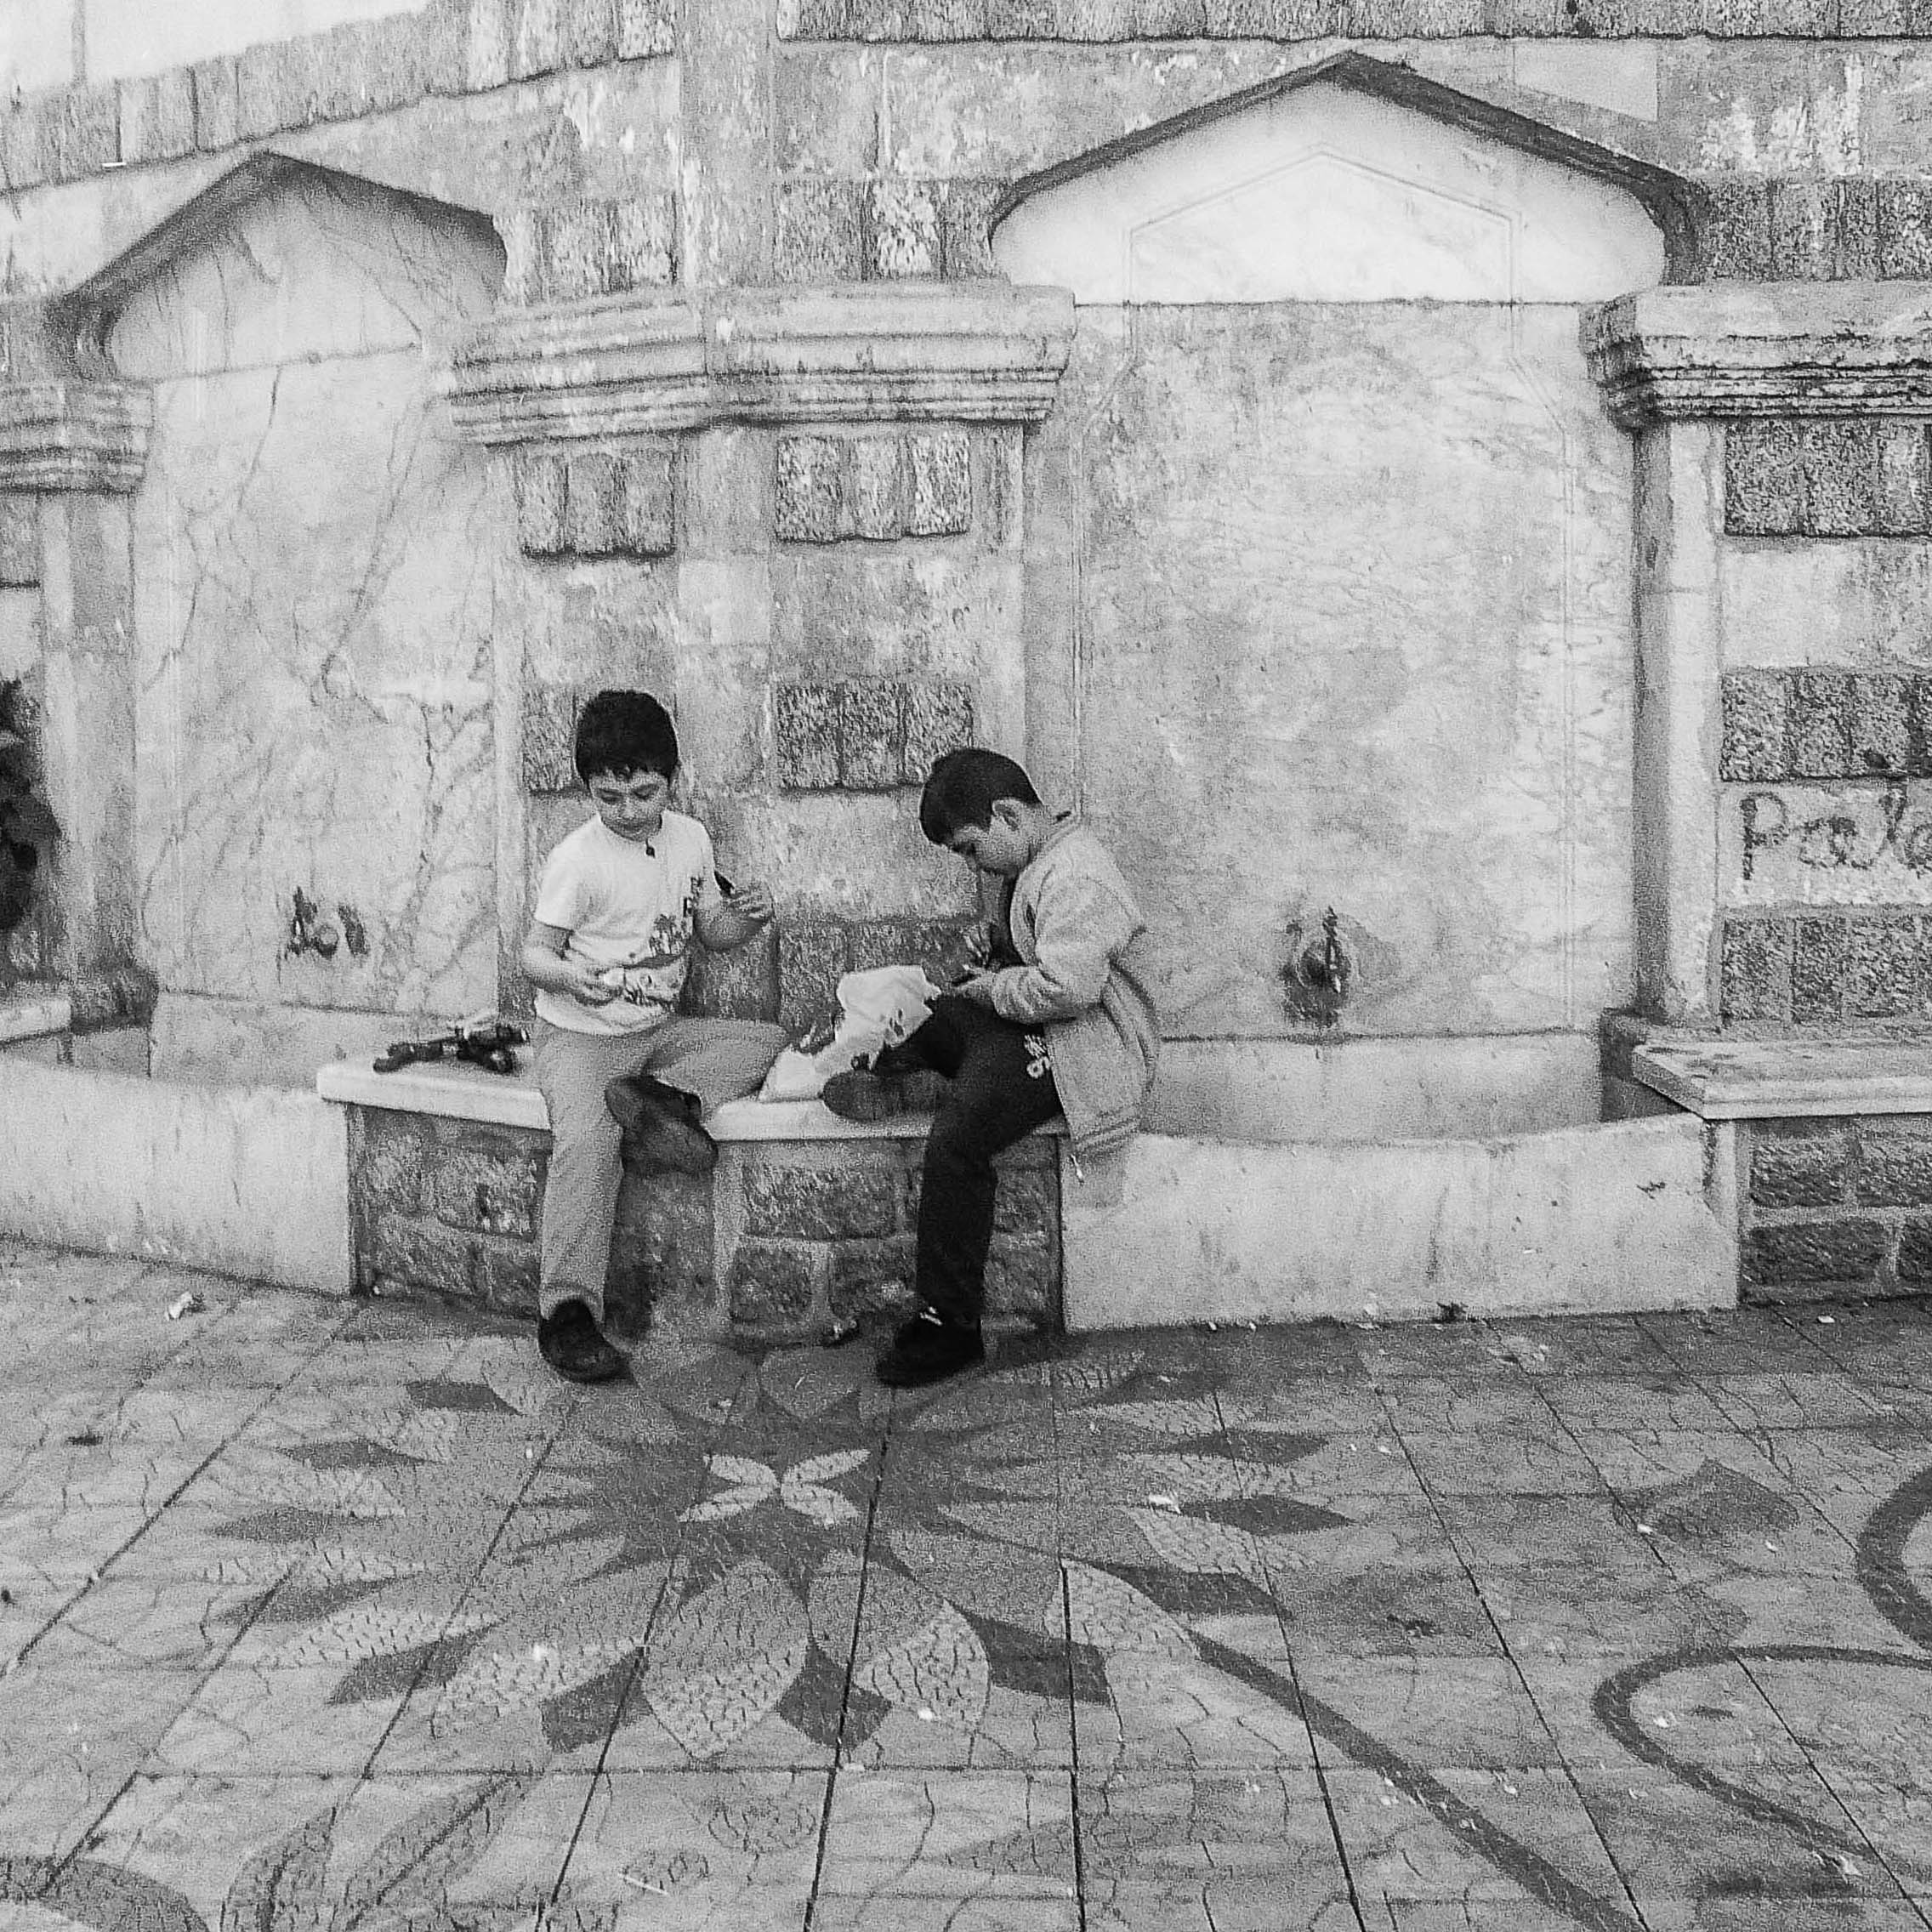
black and white, monochrome, temple, photograph, image, monochrome photography, ancient history, human positions